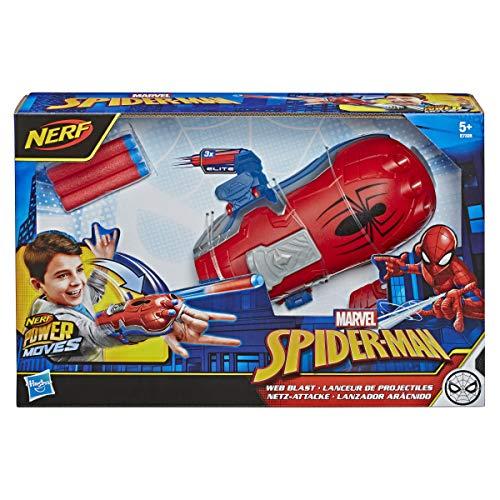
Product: Spider-Man Nerf Power Moves Marvel Web Blast Web Shooter Nerf Dart-Launching Toy for Kids Roleplay, Toys for Kids Ages 5 & Up
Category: Toys & Games | Baby & Toddler Toys
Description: Iconic marvel character-inspired design: inspired by the mighty Super heroes of the Marvel universe, these Nerf power moves roleplay toys for kids ages 5 and up offer exciting Marvel roleplay action and adventure.
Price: $8.69
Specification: ProductDimensions:3.2x14x9inches|ItemWeight:10.6ounces|ShippingWeight:1pounds(Viewshippingratesandpolicies)|ASIN:B07VKXV3PP|Itemmodelnumber:E7328|Manufacturerrecommendedage:5yearsandup